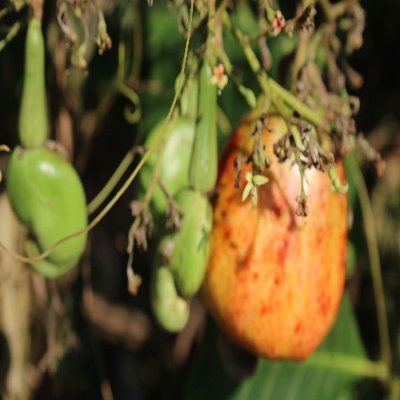
Crop: Cashew
Condition: healthy